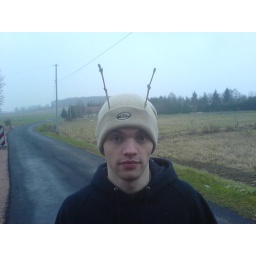
This indigenous creature can only be spotted in the vast plains of tarmack in france.